2nd Rhode Island Infantry Regiment

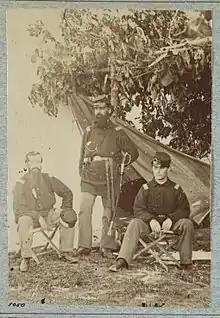
2nd R.I. Infantry soldiers

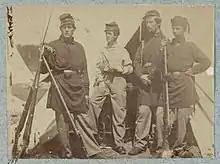
Group of 2nd R.I. Infantry

The 2nd Rhode Island Infantry Regiment was an infantry regiment composed of volunteers from the state of Rhode Island that served with the Union Army in the American Civil War. They, along with the 1st Rhode Island, wore a very simple uniform. The uniform composed of a dark blue jacket like shirt, tannish grey pants, and a dark blue chasseur kepi. The 2nd Rhode Island also wore havelocks in the beginning of the war, but after finding them useless they discarded them.